Festival de Cornouaille

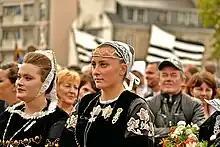
Reine de Cornouaille 2014

The festival was founded in 1923 as a sort of beauty contest. The idea was to choose the most beautiful girl in the region and crown her queen of the festival (hence the name "Fête des Reines"). The Breton bards Taldir-Jaffrenou and Botrel were present, as were the folk dancers of Plozévet. After the pageant, there was a dinner for 300 guests, accompanied by piano and violin, and the festival ended with a grand ball, where the gavotte was mixed with the Charleston. The festival continued in this form until 1947.